Transport in Algeria

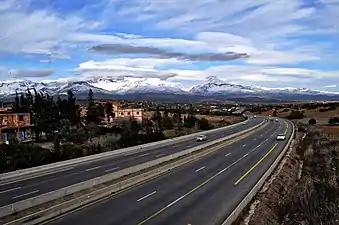
East-West Highway near Bouïra

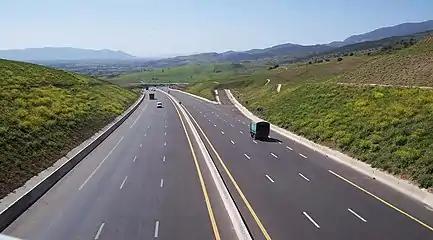
East-West Highway near Relizane

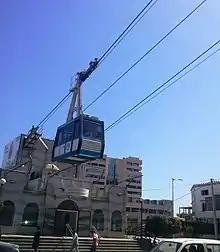
Aerial tramway in Algiers

Due to extensive investment the motorway network in Algeria is expanding, along with other kinds of infrastructure. The country plans to link all of its major ports and cities with its highway network, as well as linking the country to all of its neighbors, with the aim of boosting economic activity and trade.